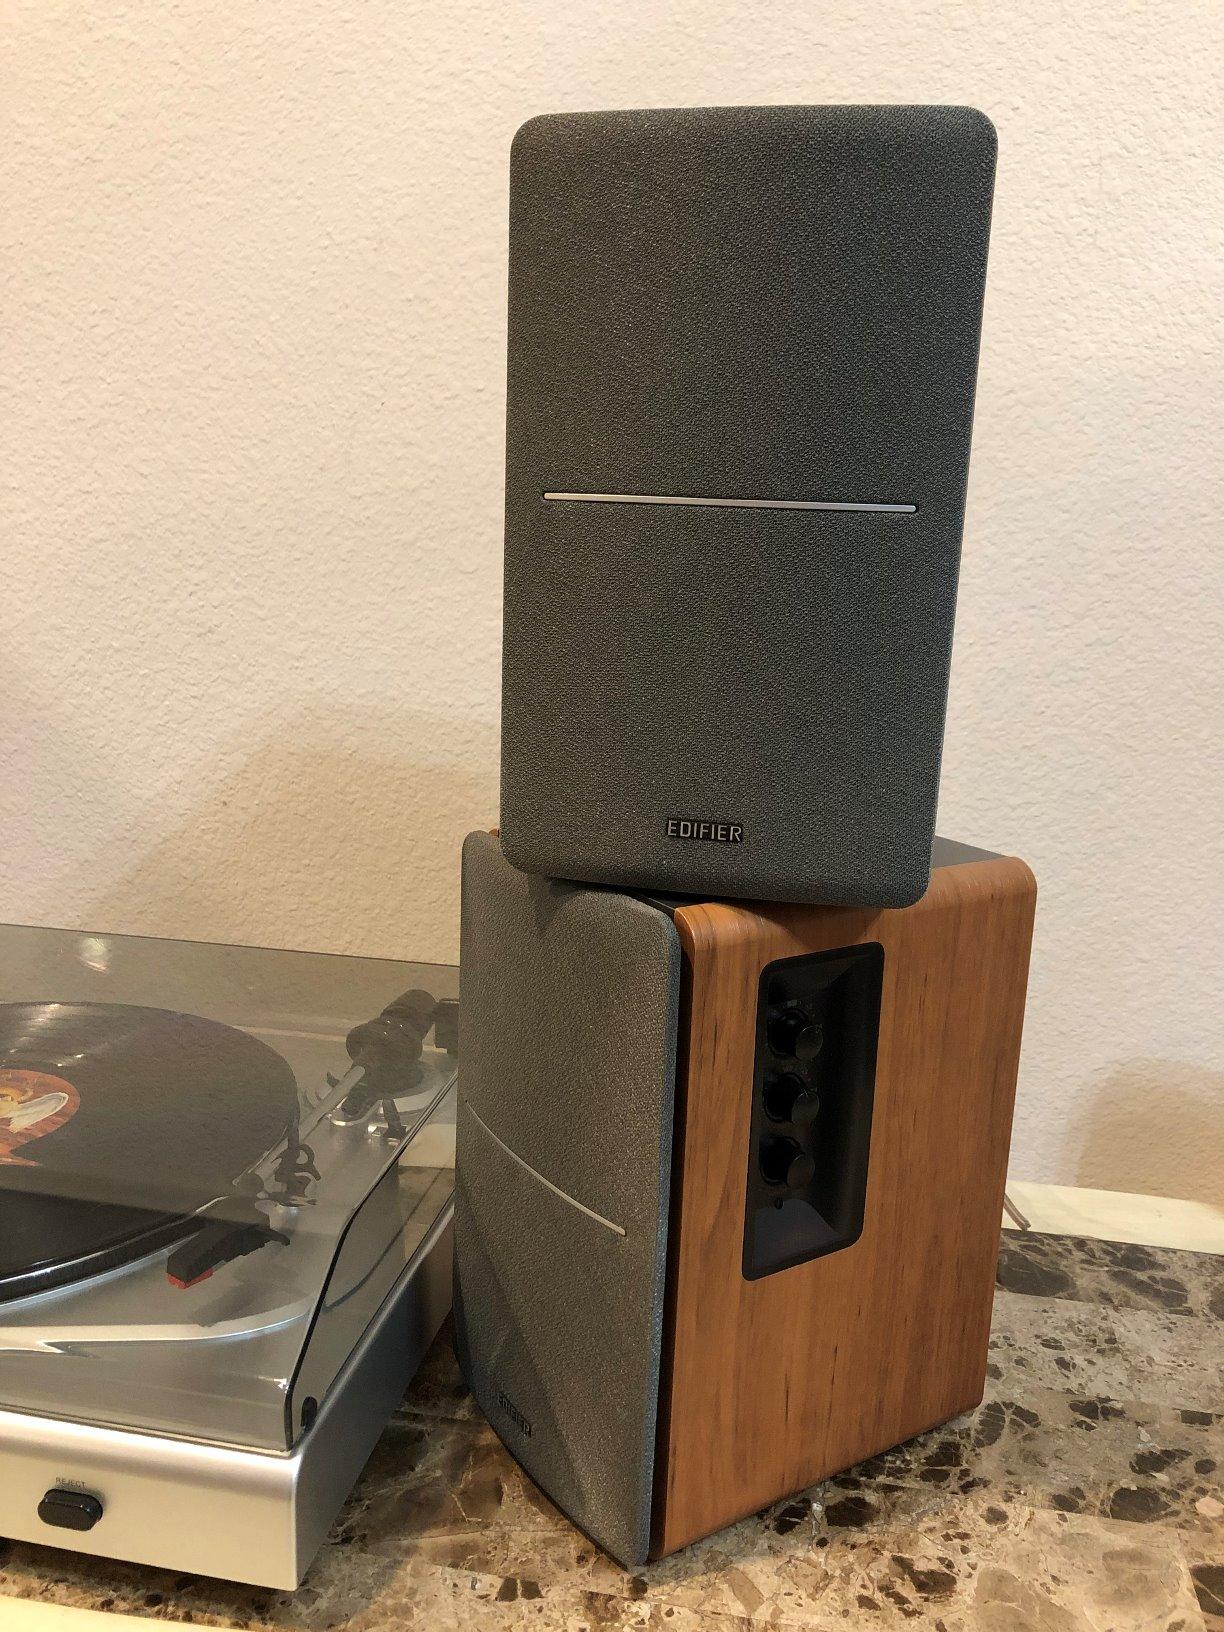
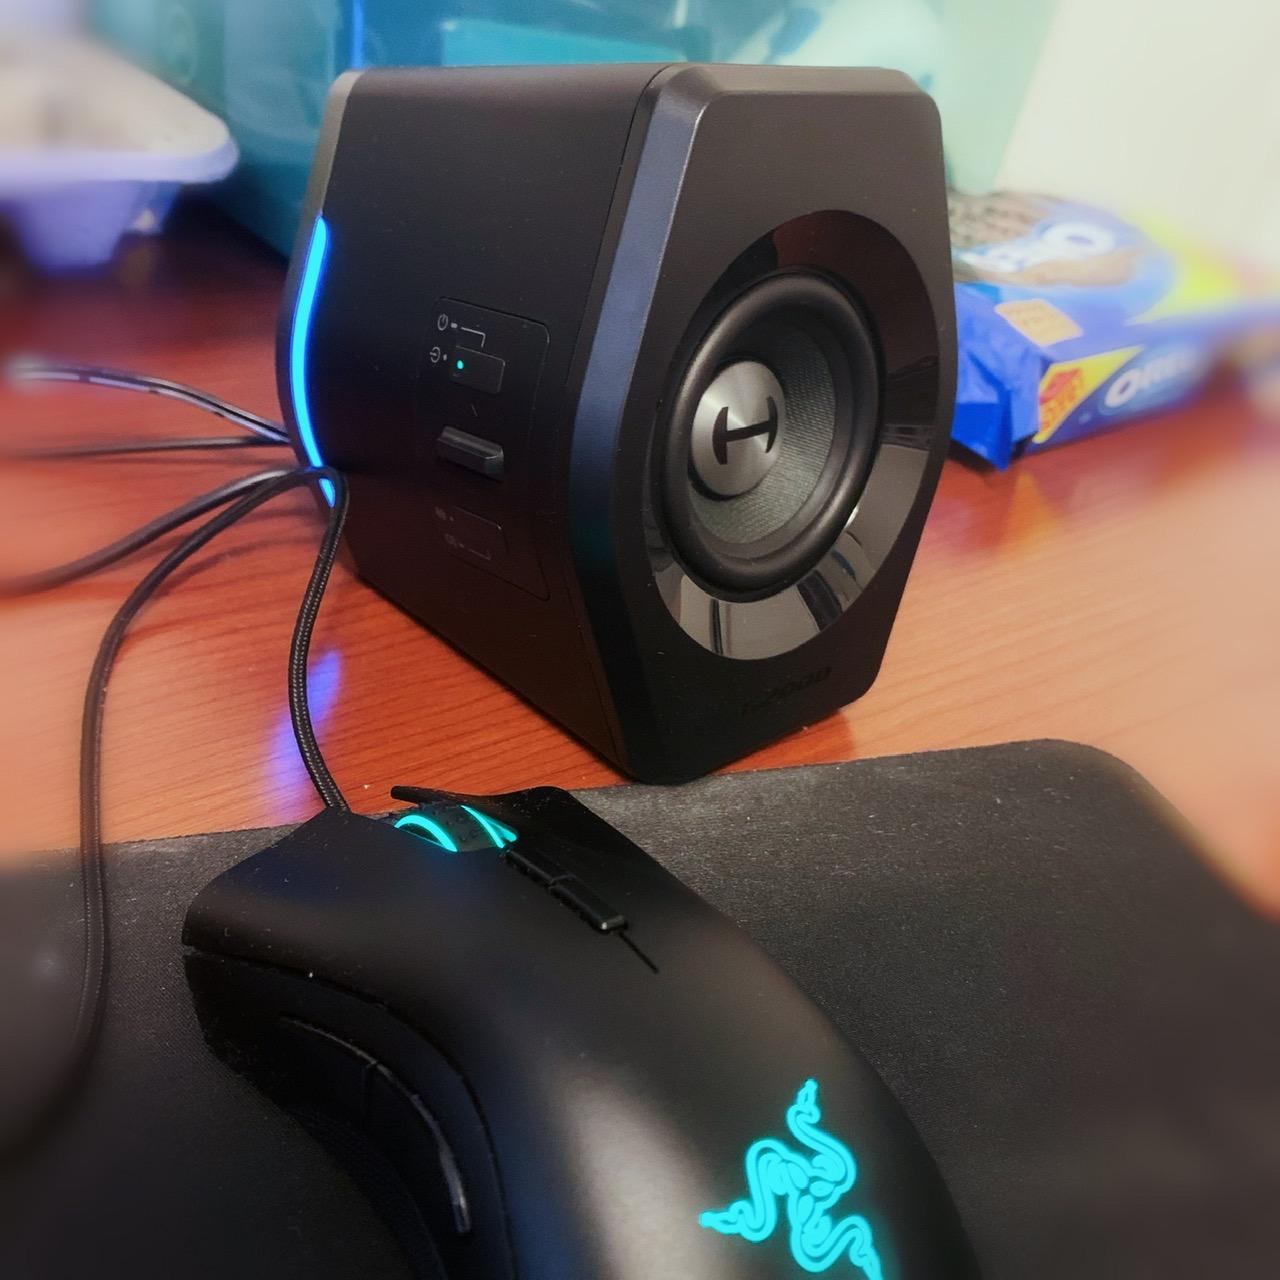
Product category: speaker
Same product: no